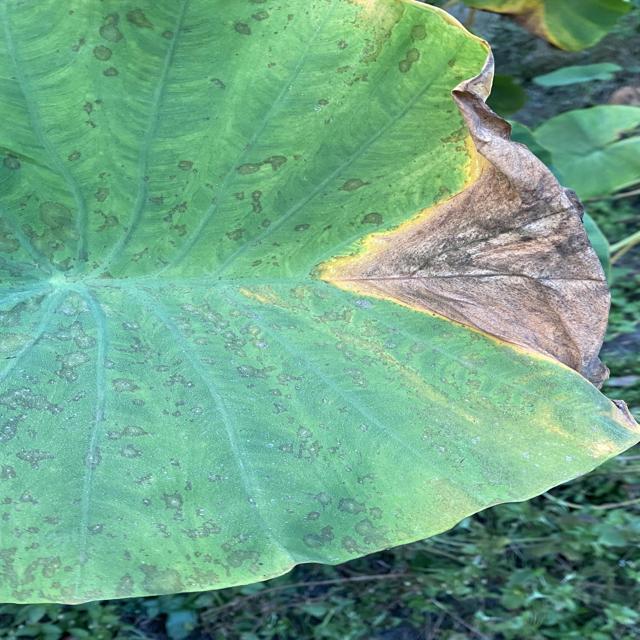
Label: Late_Blight